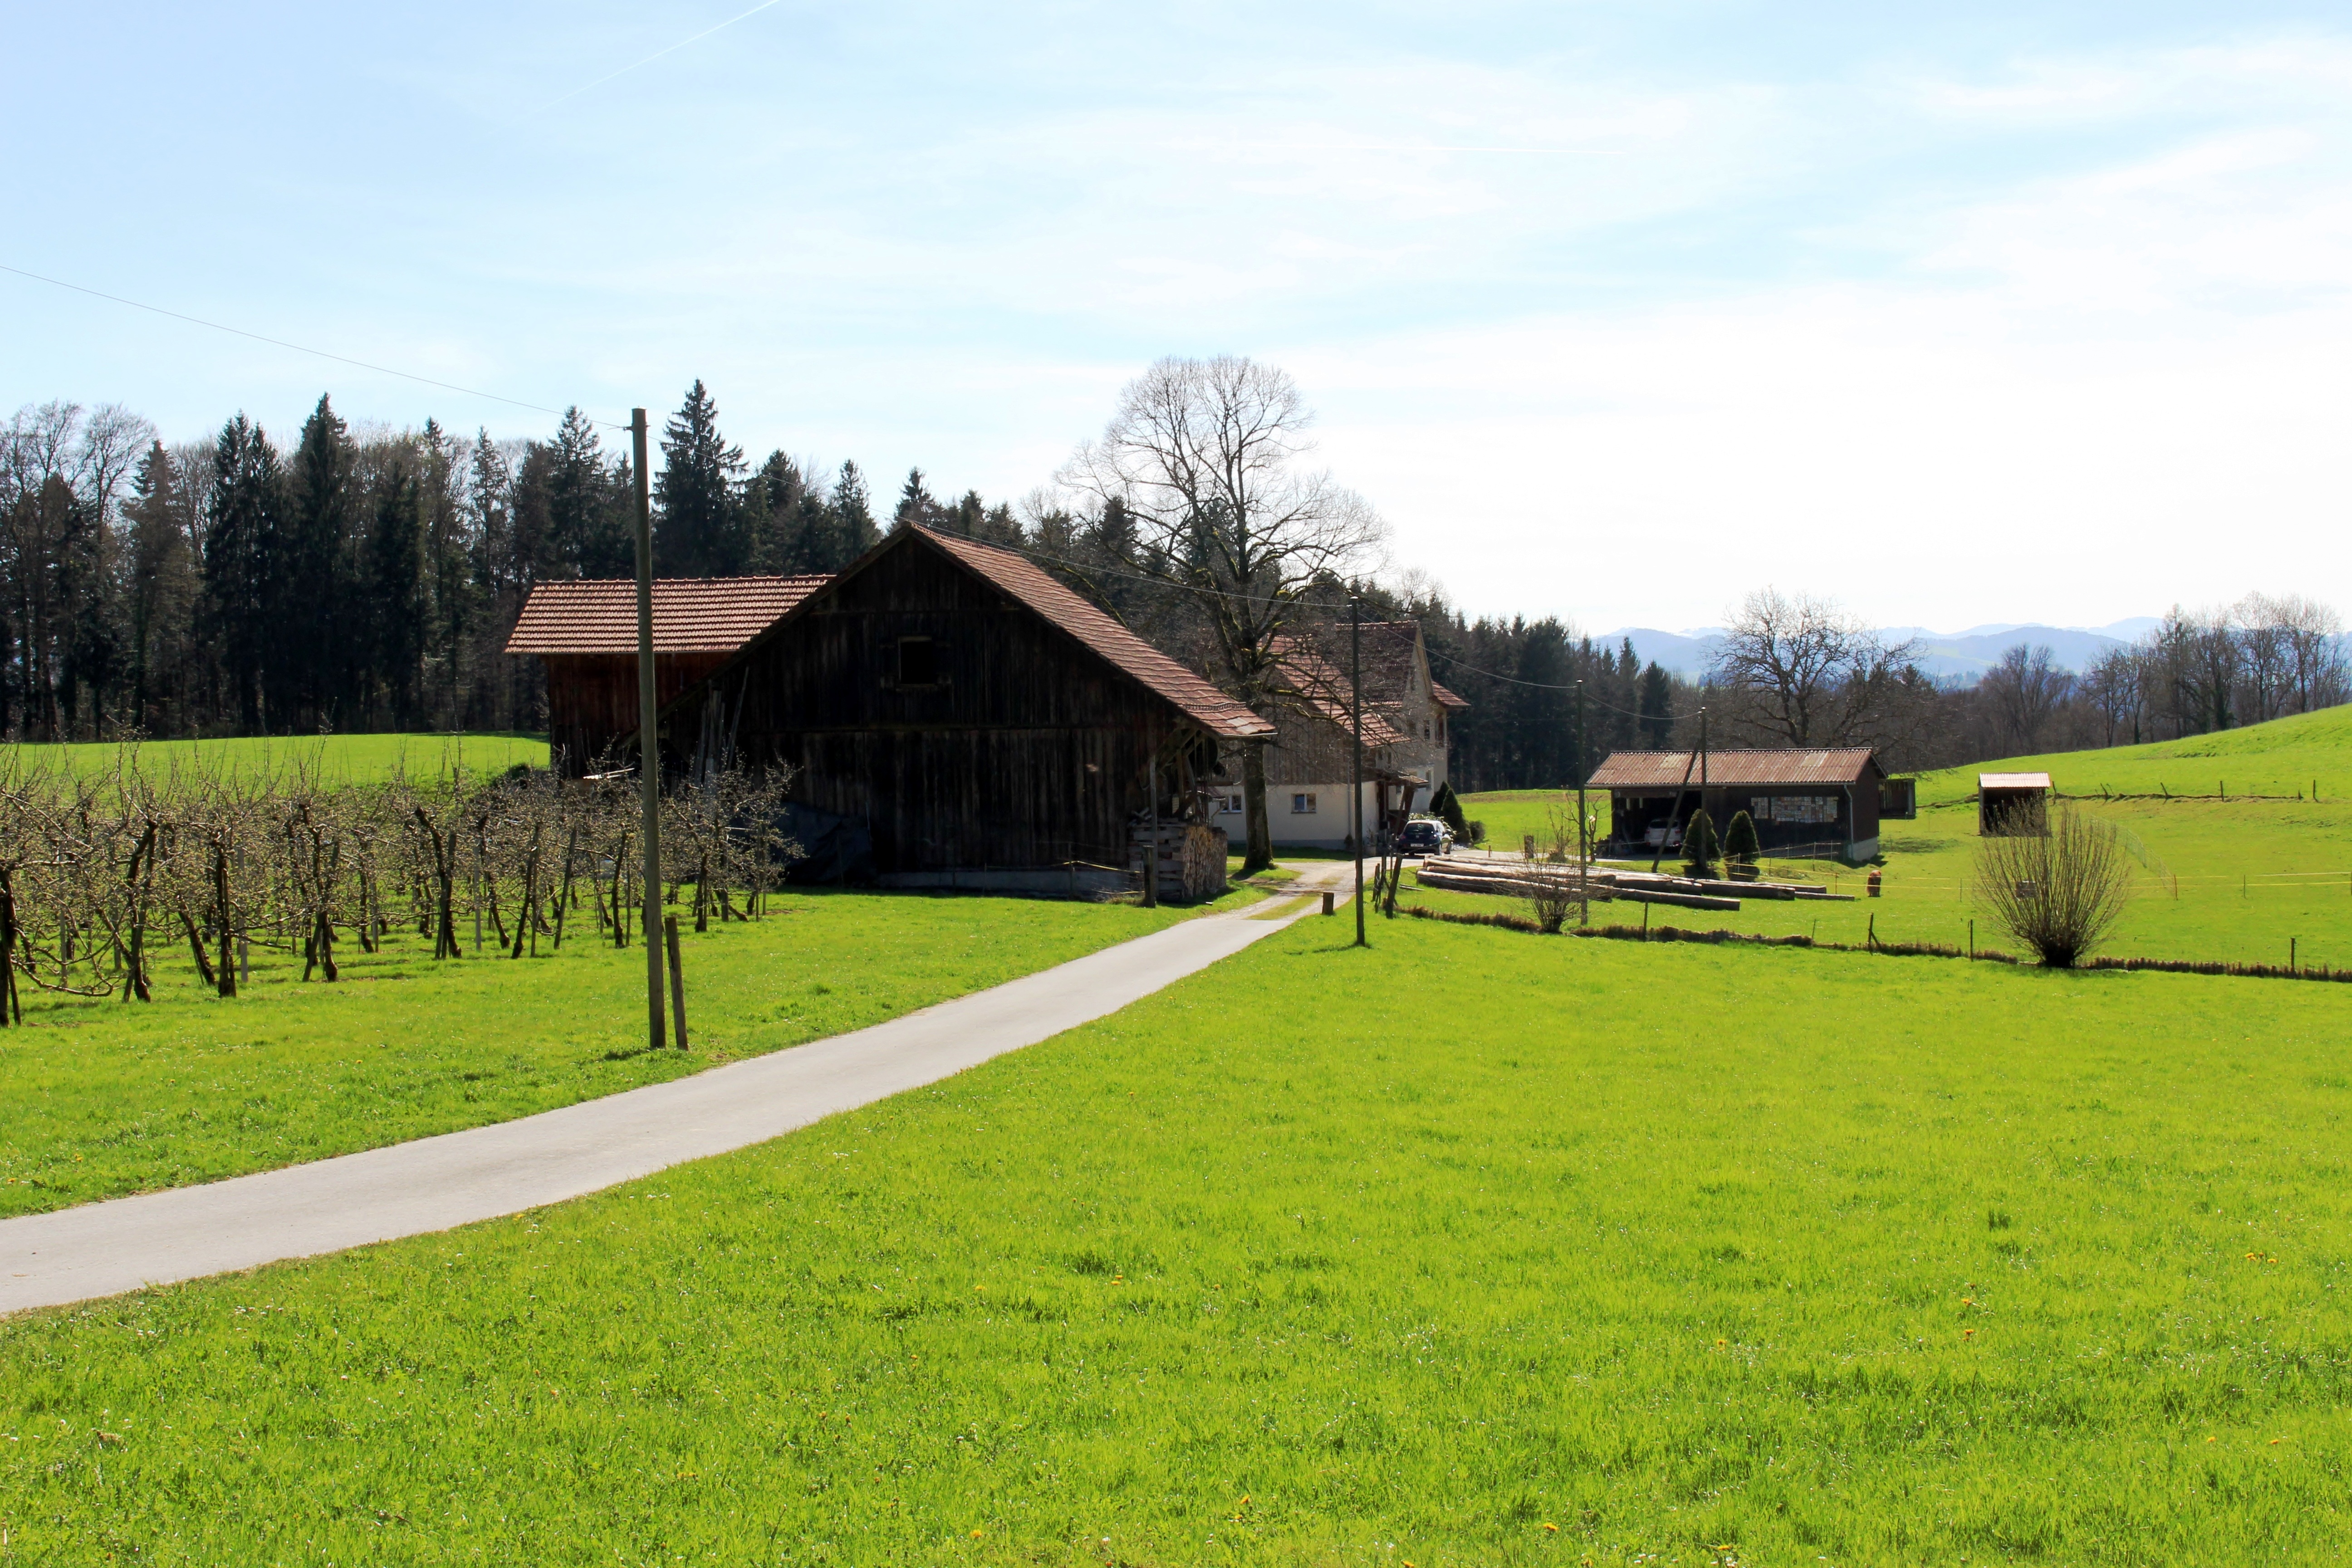
landscape, forest, grass, field, farm, lawn, meadow, barn, pasture, ranch, agriculture, grassland, farmhouse, barns, estate, rural area, green landscape